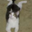
Label: cat